Bus manufacturing

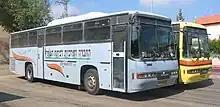
Armoured buses in Israel

The bus body builder will build the body onto the chassis. This will involve major consideration of: